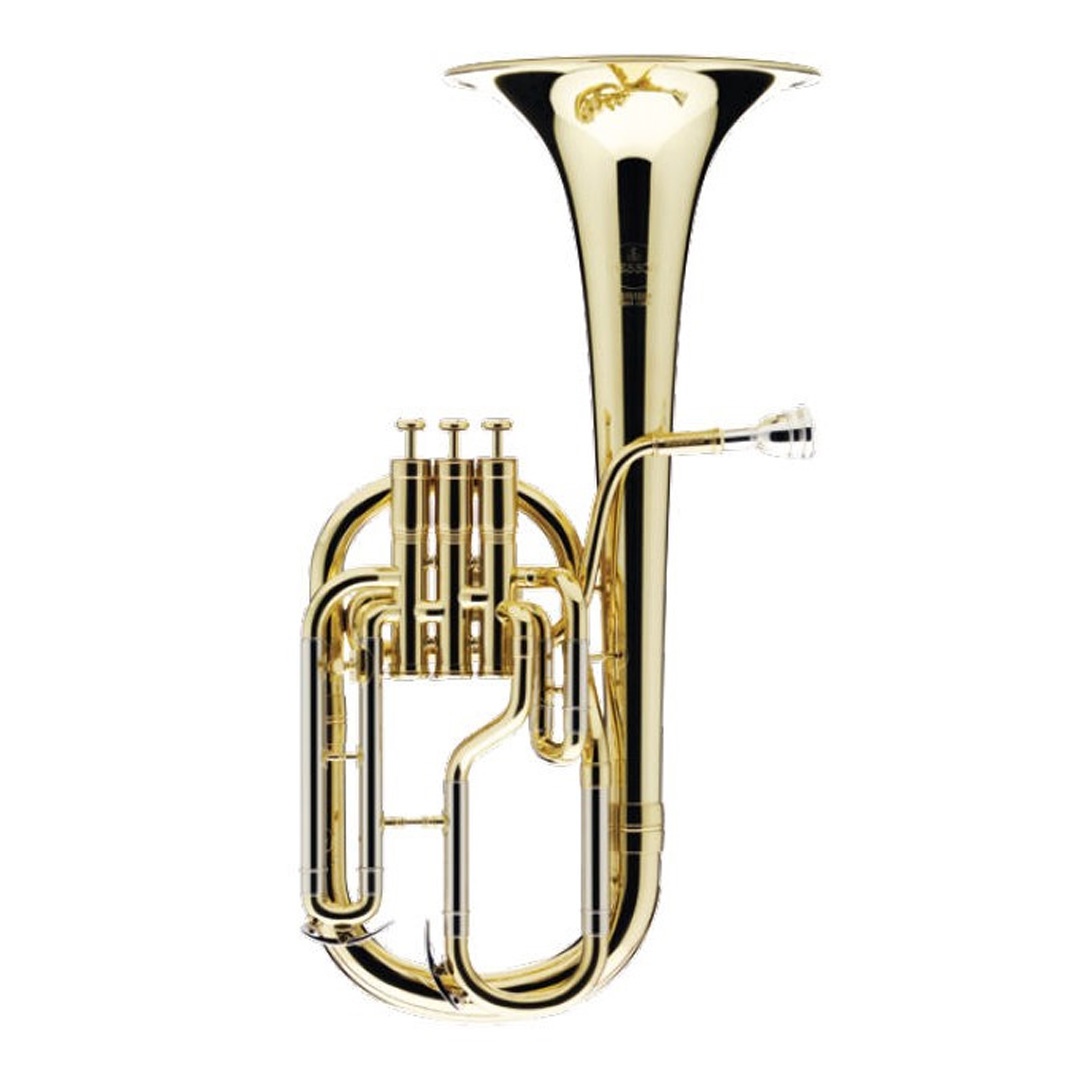
Besson Sovereign BE950 professional Eb tenor horn outfit
Brand: Besson
Introducing the Besson Sovereign 950 Eb Tenor Horn The Besson Sovereign 950 Eb tenor horn is the epitome of a classic design, loved by musicians for generations. Known for its exquisite tone and effortless response, this model continues to be a mainstay in the world of brass. Developed through collaboration between expert technicians and musicians, it offers a perfect balance of tonal richness and playability. Whether you're performing in a brass band or as a soloist, the Sovereign 950 delivers the power and flexibility you need for any musical challenge. Crafted for Professional Performance Constructed from the finest materials, the Besson Sovereign 950 tenor horn ensures a rich and consistent sound with every note. Its hand-hammered yellow brass bell, measuring 8 inches in diameter, offers excellent projection while maintaining a warm, centred tone. The .466-inch bore provides a responsive playing experience, perfect for both ensemble playing and solo performances. Precision Engineering Featuring three top-sprung, hand-lapped Monel pistons, the Sovereign 950 delivers a smooth and reliable action, ensuring precision and durability. The two lever-style forged waterkeys ensure easy maintenance, and the horn’s lightweight build offers superb balance and comfort for extended playing sessions. Unmatched Versatility The Besson 950 tenor horn is a versatile instrument, capable of blending seamlessly in a brass band or standing out as a soloist. Its ability to deliver both lyrical and powerful passages makes it the go-to choice for musicians who demand flexibility in their performance. The Sovereign 950 offers exceptional tonal colours, allowing players to explore a wide range of expressive possibilities. What's Included in the Outfit? Hard ABS burgundy form-fitted case Lyre for music holder Micro-fiber cleaning cloth Alliance mouthpiece Valve oil
Category: Arts & Entertainment > Hobbies & Creative Arts > Musical Instruments > Brass Instruments > Alto & Baritone Horns > Alto Horns